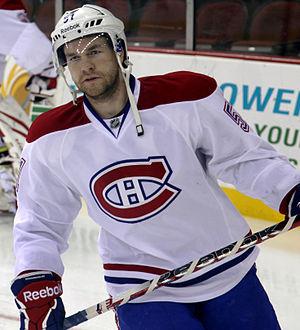
David Desharnais est un joueur professionnel canadien de hockey sur glace, jouant pour Fribourg-Gotteron de la National League A en Suisse.